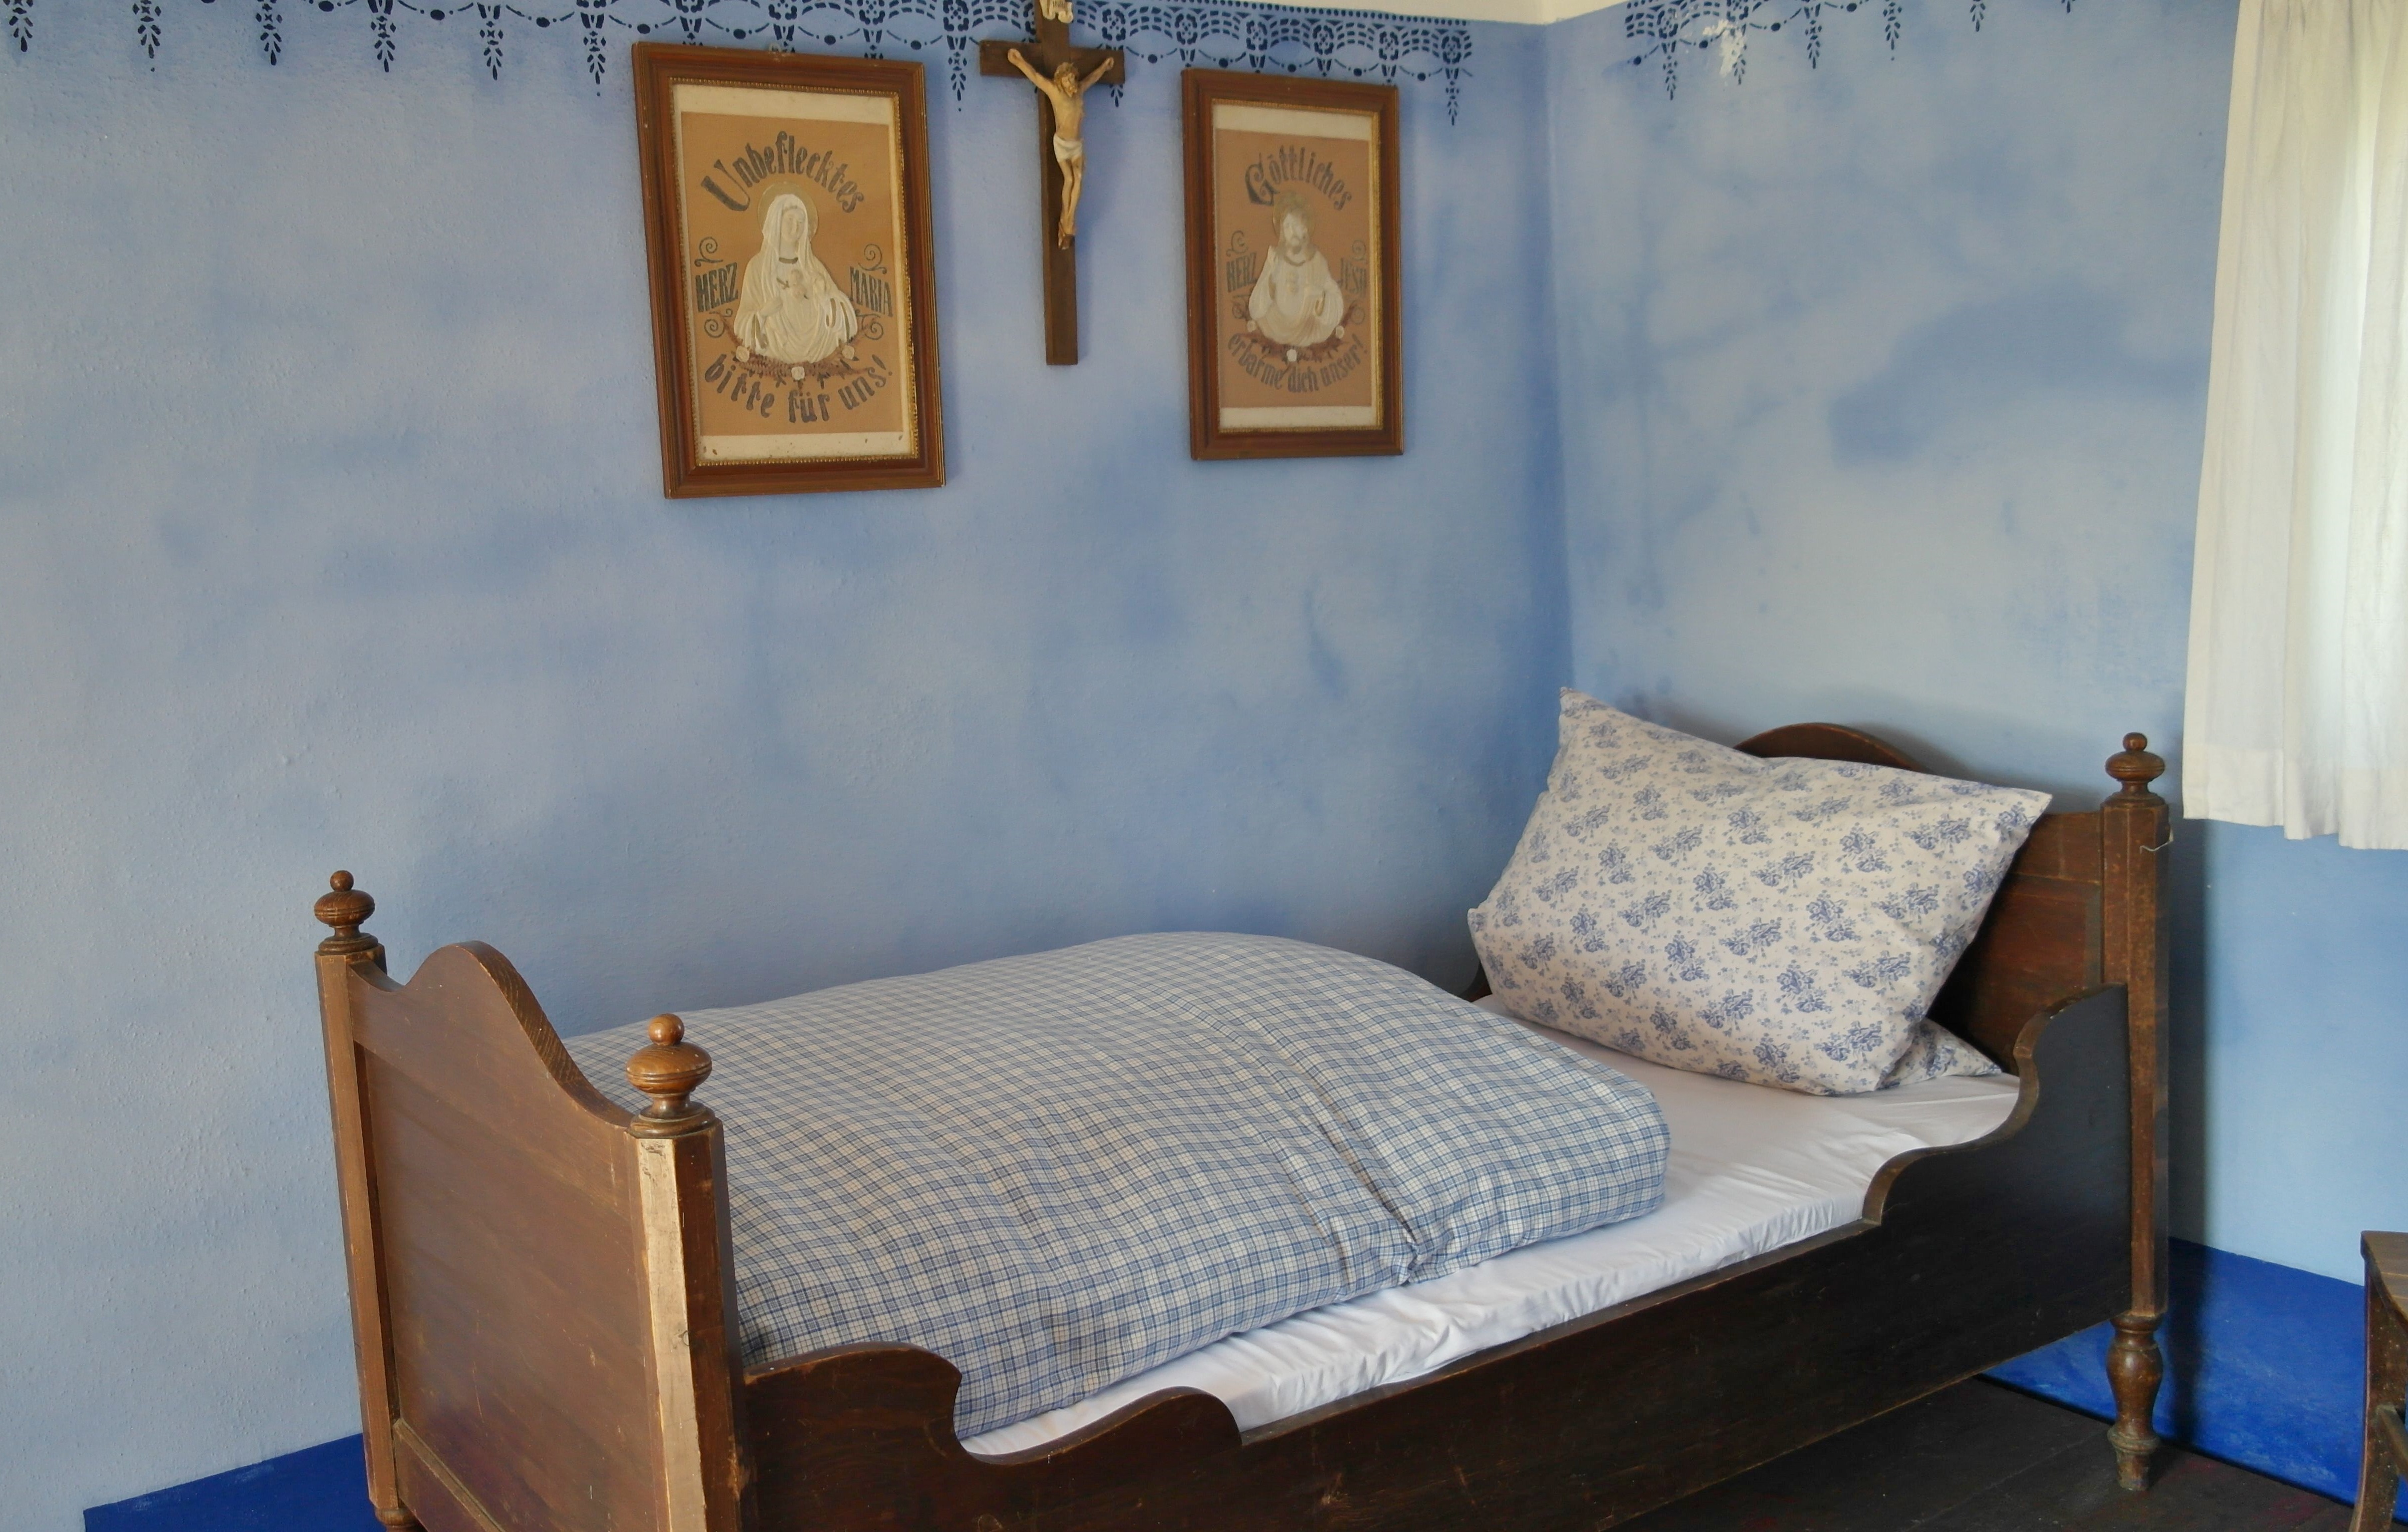
white, antique, villa, house, building, home, cottage, property, nostalgia, blue, furniture, room, bedroom, apartment, interior design, sleep, bed, estate, suite, real estate, baby room